Ora (currency)

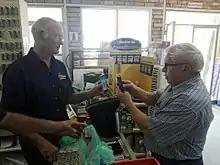

In May 2021, Orania released the first implementation of the so-called dOra. The dOra is a digital copy of the Ora with added benefits, such as electronic payments. The dOra will not replace physical notes, but supplement those that already exist. Additionally, unlike the Ora, the dOra will not have an expiry date. The Orania Technology Group, a local based IT association, lead the development of the digitization of the Ora.